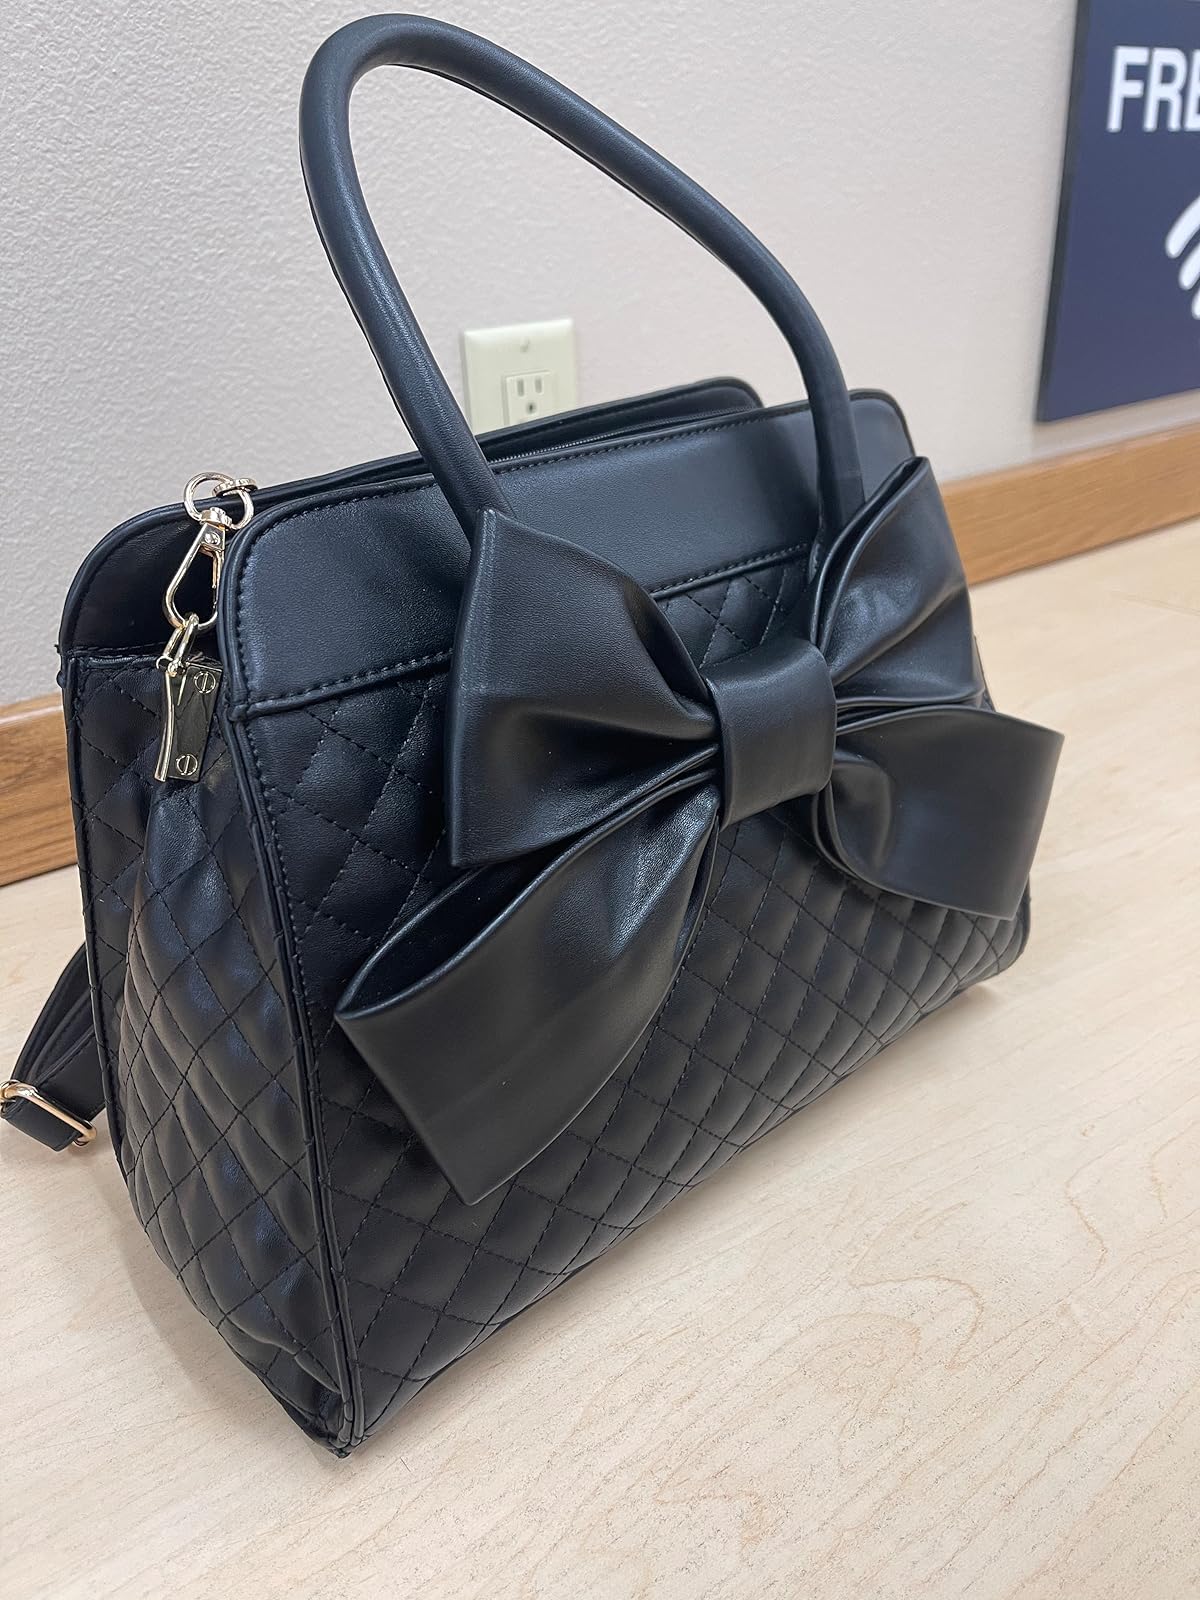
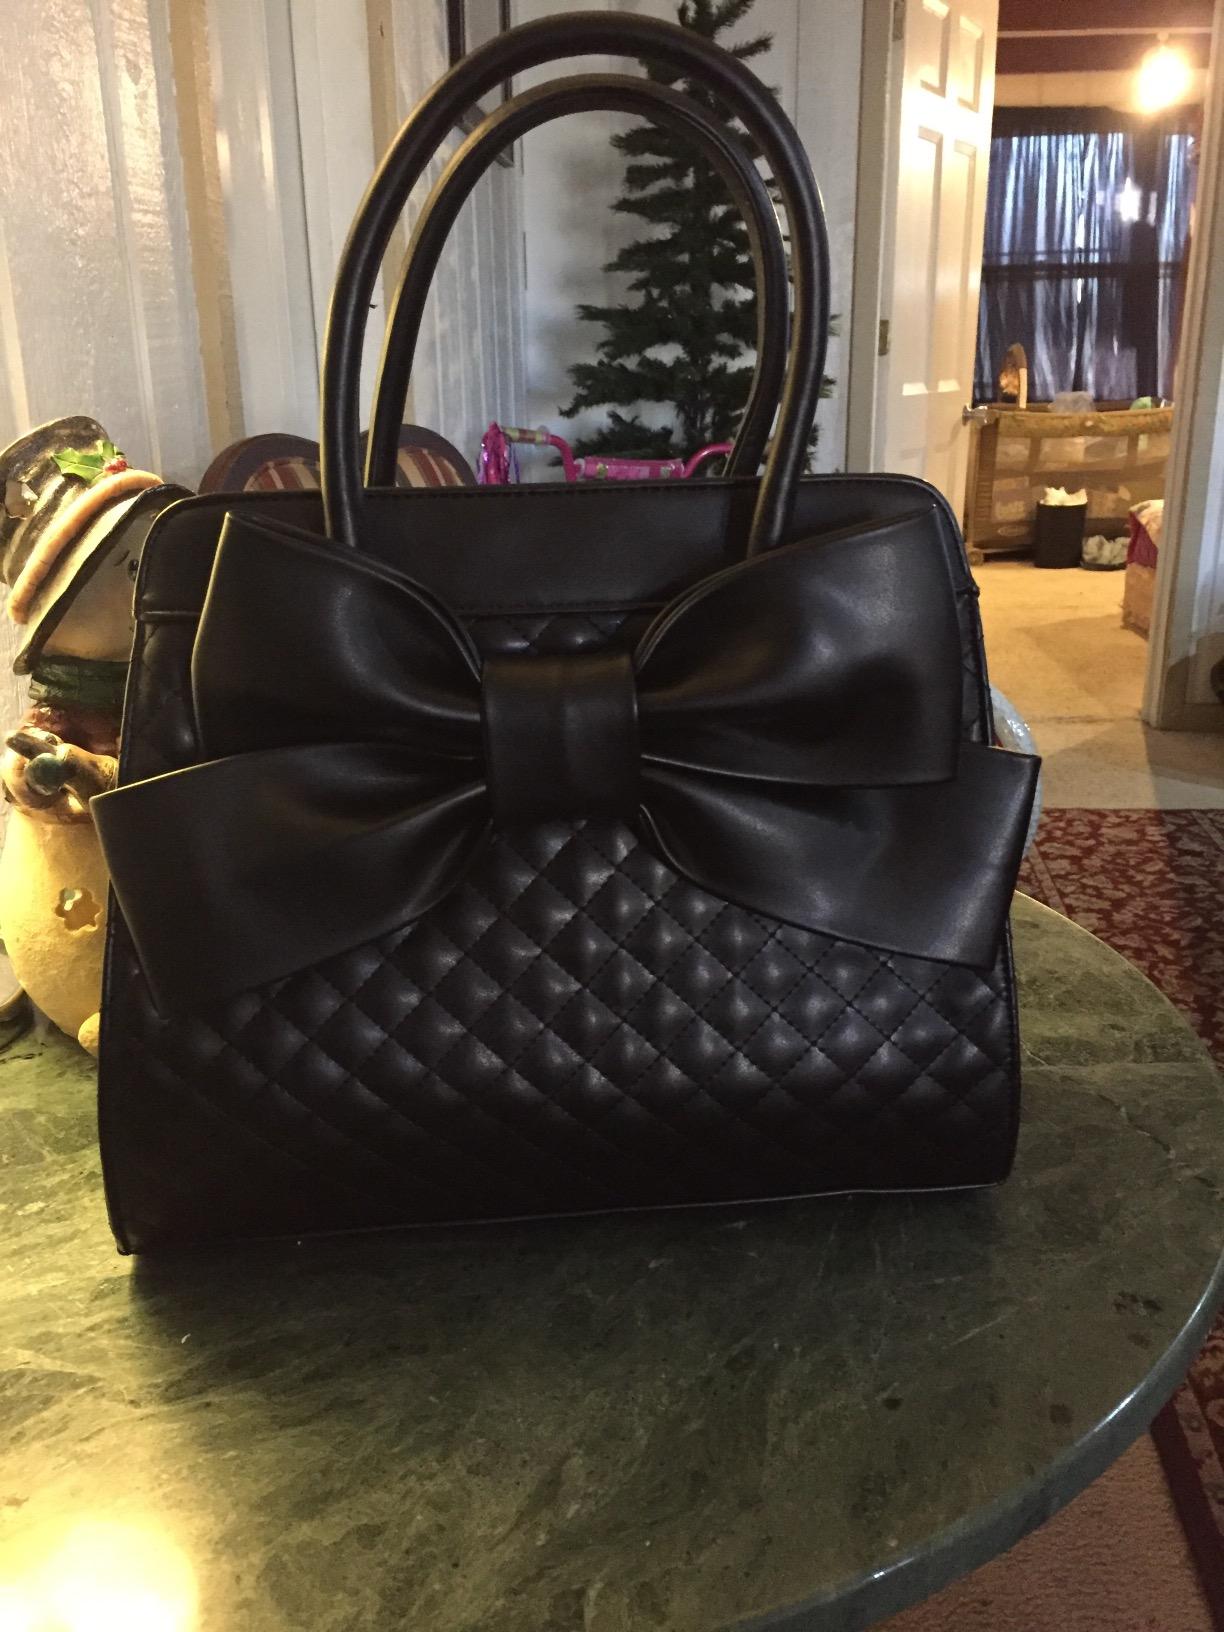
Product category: accessories_handbag
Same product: yes